Haruichi Shindō

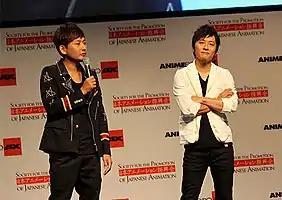
Haruichi on the left

is a Japanese musician, lyricist, composer, record producer and author who is affiliated with Amuse, Inc. His artist name at his debut was , and he formed a band named No Score with his classmates at high school which later became Porno Graffitti. Originally he was the lead vocalist, but since Akihito Okano joined, he became the lead guitarist and provided backing vocals. He is also a guitarist for THE Yatou. He was married to actress Kyōko Hasegawa from 2008 to 2021, and they have two children together.